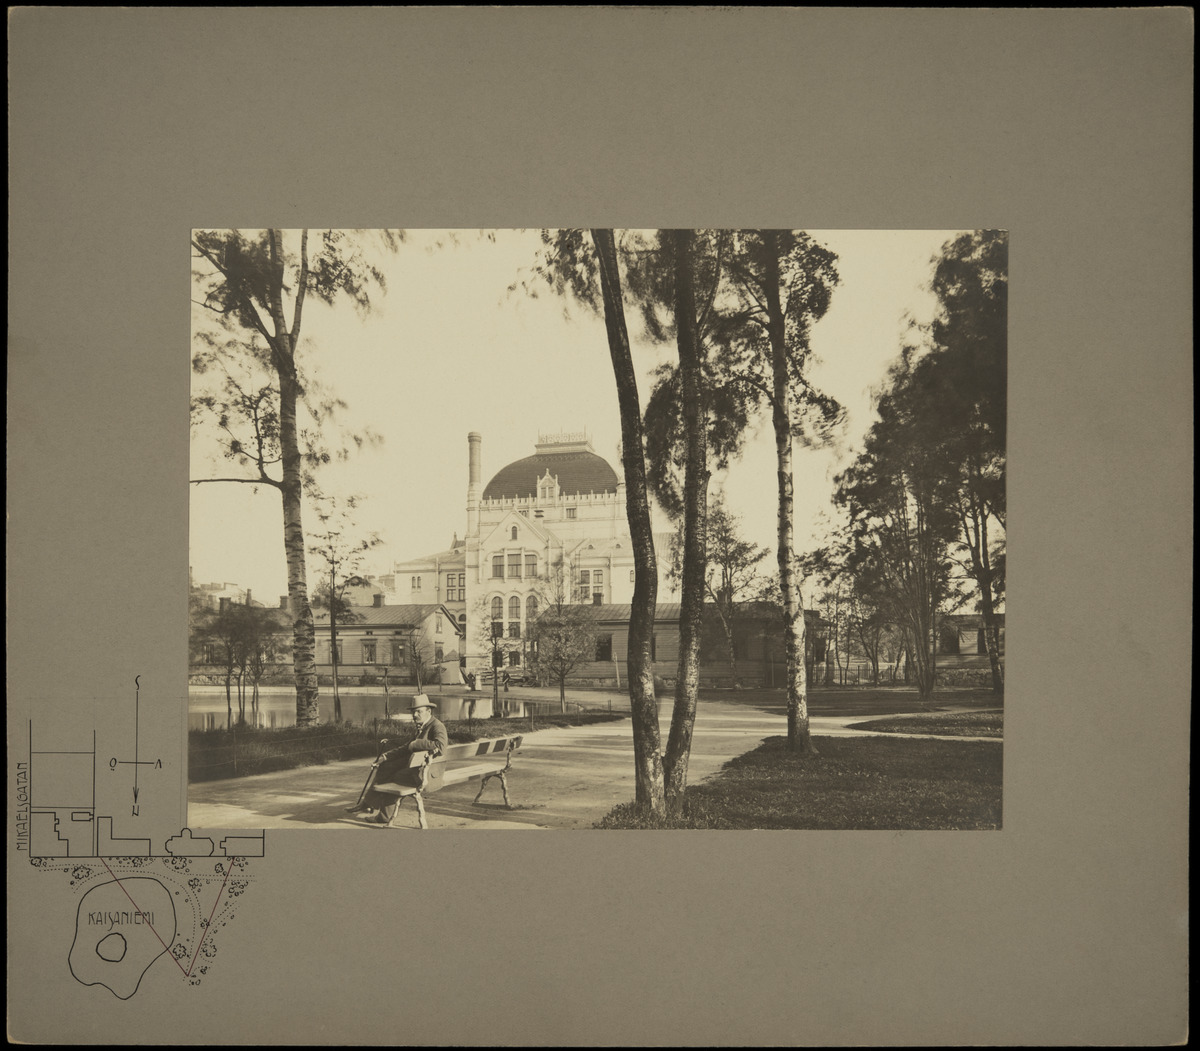
Kaisaniemen puisto, mies istuu penkillä
sisällön kuvaus: Kaisaniemen puisto, mies istuu penkillä. Vasemmalla joutsenlampi, taustalla Kansallisteatteri ja Villensaunan (Wilhelmsbad) kylpylän puurakennuksia. mustavalkoinen
Kuvaaja: Rosenbröijer, A.E., valokuvaaja
Ajankohta: kuvausaika 17.07.1903
Paikka: Suomi, Uusimaa, Helsinki, Kluuvi Helsinki, Kaisaniemi. Kaisaniementie
Aiheet: Wilhelmsbad - Villensauna, viheralueetpuistot, vesistötlammet, vesi, puut, kadunkalusteet, penkit, rakennukset, puurakennukset, kivirakennukset, teatterirakennukset, kylpylät, teatterit, miehet, pukeutuminen, vaatteet, puvut, päähineet, kävelykepit, silmälasit, jalkineet, viikset, aidat, rakentaminen